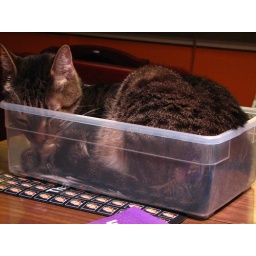
Cat in a shoe box